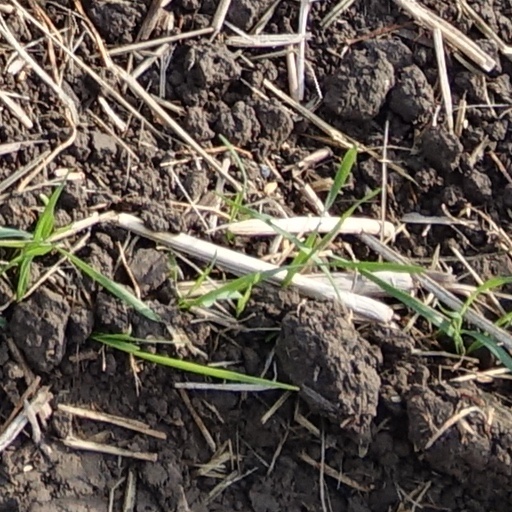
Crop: wheat